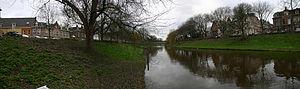
Rivière Dommel dans 's-Hertogenbosch, Pays Bas
Le Dommel est une rivière de Belgique et des Pays-Bas. Elle est longue de 146 km, dont 20 km dans le Limbourg belge et 126 km dans le Brabant-Septentrional. Elle fut déjà mentionnée à l'époque romaine, sous le nom Dutmala.